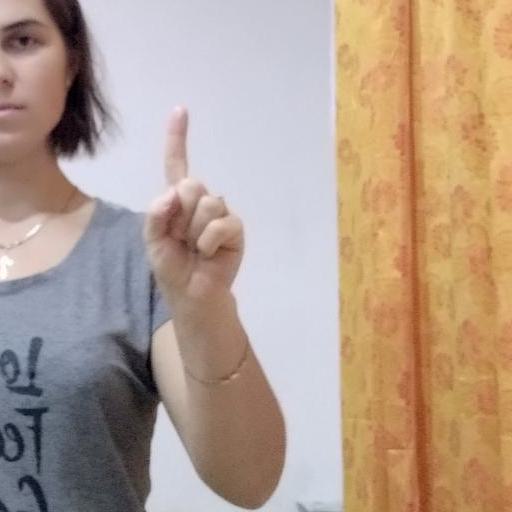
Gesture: one